University of Wisconsin–Oshkosh, Fox Cities Campus

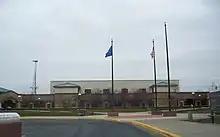
Former mall and entrance, pictured in 2006

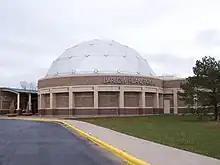
Barlow Planetarium

The University of Wisconsin–Oshkosh, Fox Cities Campus was a branch campus of the University of Wisconsin–Oshkosh in Menasha, Wisconsin. A member of the University of Wisconsin System, the campus was located on a campus in Menasha. It was established in 1933 and closed in 2025 as part of a larger cut in regional campuses throughout the University of Wisconsin System. Prior to its merger with the University of Wisconsin–Oshkosh in 2018, the campus was a member of the University of Wisconsin Colleges.